Got Live If You Want It! (album)

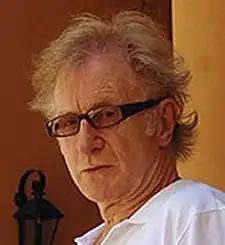
The production of Andrew Loog Oldham (2010) is a major point of criticism.

Later reappraisals are also mixed. Reviewing for AllMusic, Richie Unterberger approves of the album's concept but finds the resulting release to be disappointing for reasons that may or may not have been the fault of the production teamhe cites the poor sound quality and the dubbing of artificial crowd noise onto a few studio recordings as filler. Unterberger concedes, however, that "the album has its virtues as a historical document, with some extremely important caveats for anyone not old enough to recognise the inherent limitations in a live album of this vintage." Havers echoes his observation of "the limitations" as well as the "fascinating glimpse" offered into hearing the Stones live at the time. In "Entertainment Weekly", David Browne writes of the 2002 ABKCO CD, "We fight to hear the band amid a barrage of crowd screamsyes, the Stones as teen idolsbut the band still manages a biting 'Under My Thumb'." Margotin and Guesdon, in "The Rolling Stones All the Songs: The Story Behind Every Track" (2016), acknowledge "the screaming that blocked out the music", but still consider the album "a terrific document of the times, of the extraordinary, adrenaline-fueled, and often erotically charged relationship between the Stones and their fans". Greg Kot is more critical in "MusicHound Rock" (1999), feeling that none of the Stones' live albums are worth hearing because they offer no improvements over the original studio recordings.